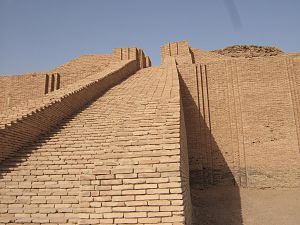
Sumer / Kultur / Arkitektur
Fra en ziggurat i Irak.
Sumer var en civilisation og en historisk region i det sydlige nu Irak, der er kendt som Civilisationens vugge. Den varede fra bosættelsen af Eridu i Ubaid-perioden – gennem Uruk-kulturen, den dynastiske periode – og frem til Babylons dominans i begyndelsen af 2. årtusinde f.Kr.